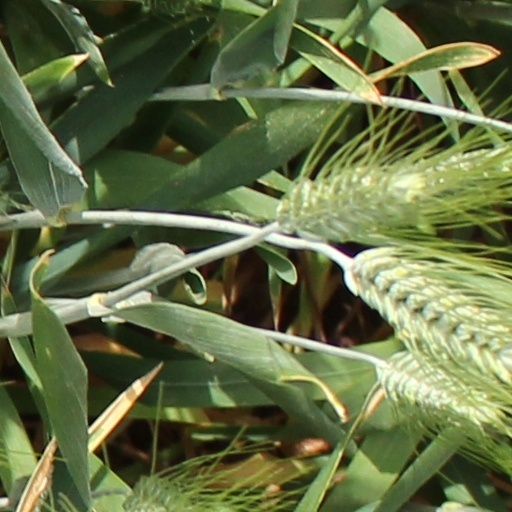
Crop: wheat